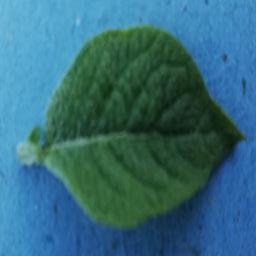
Etiqueta: Sana